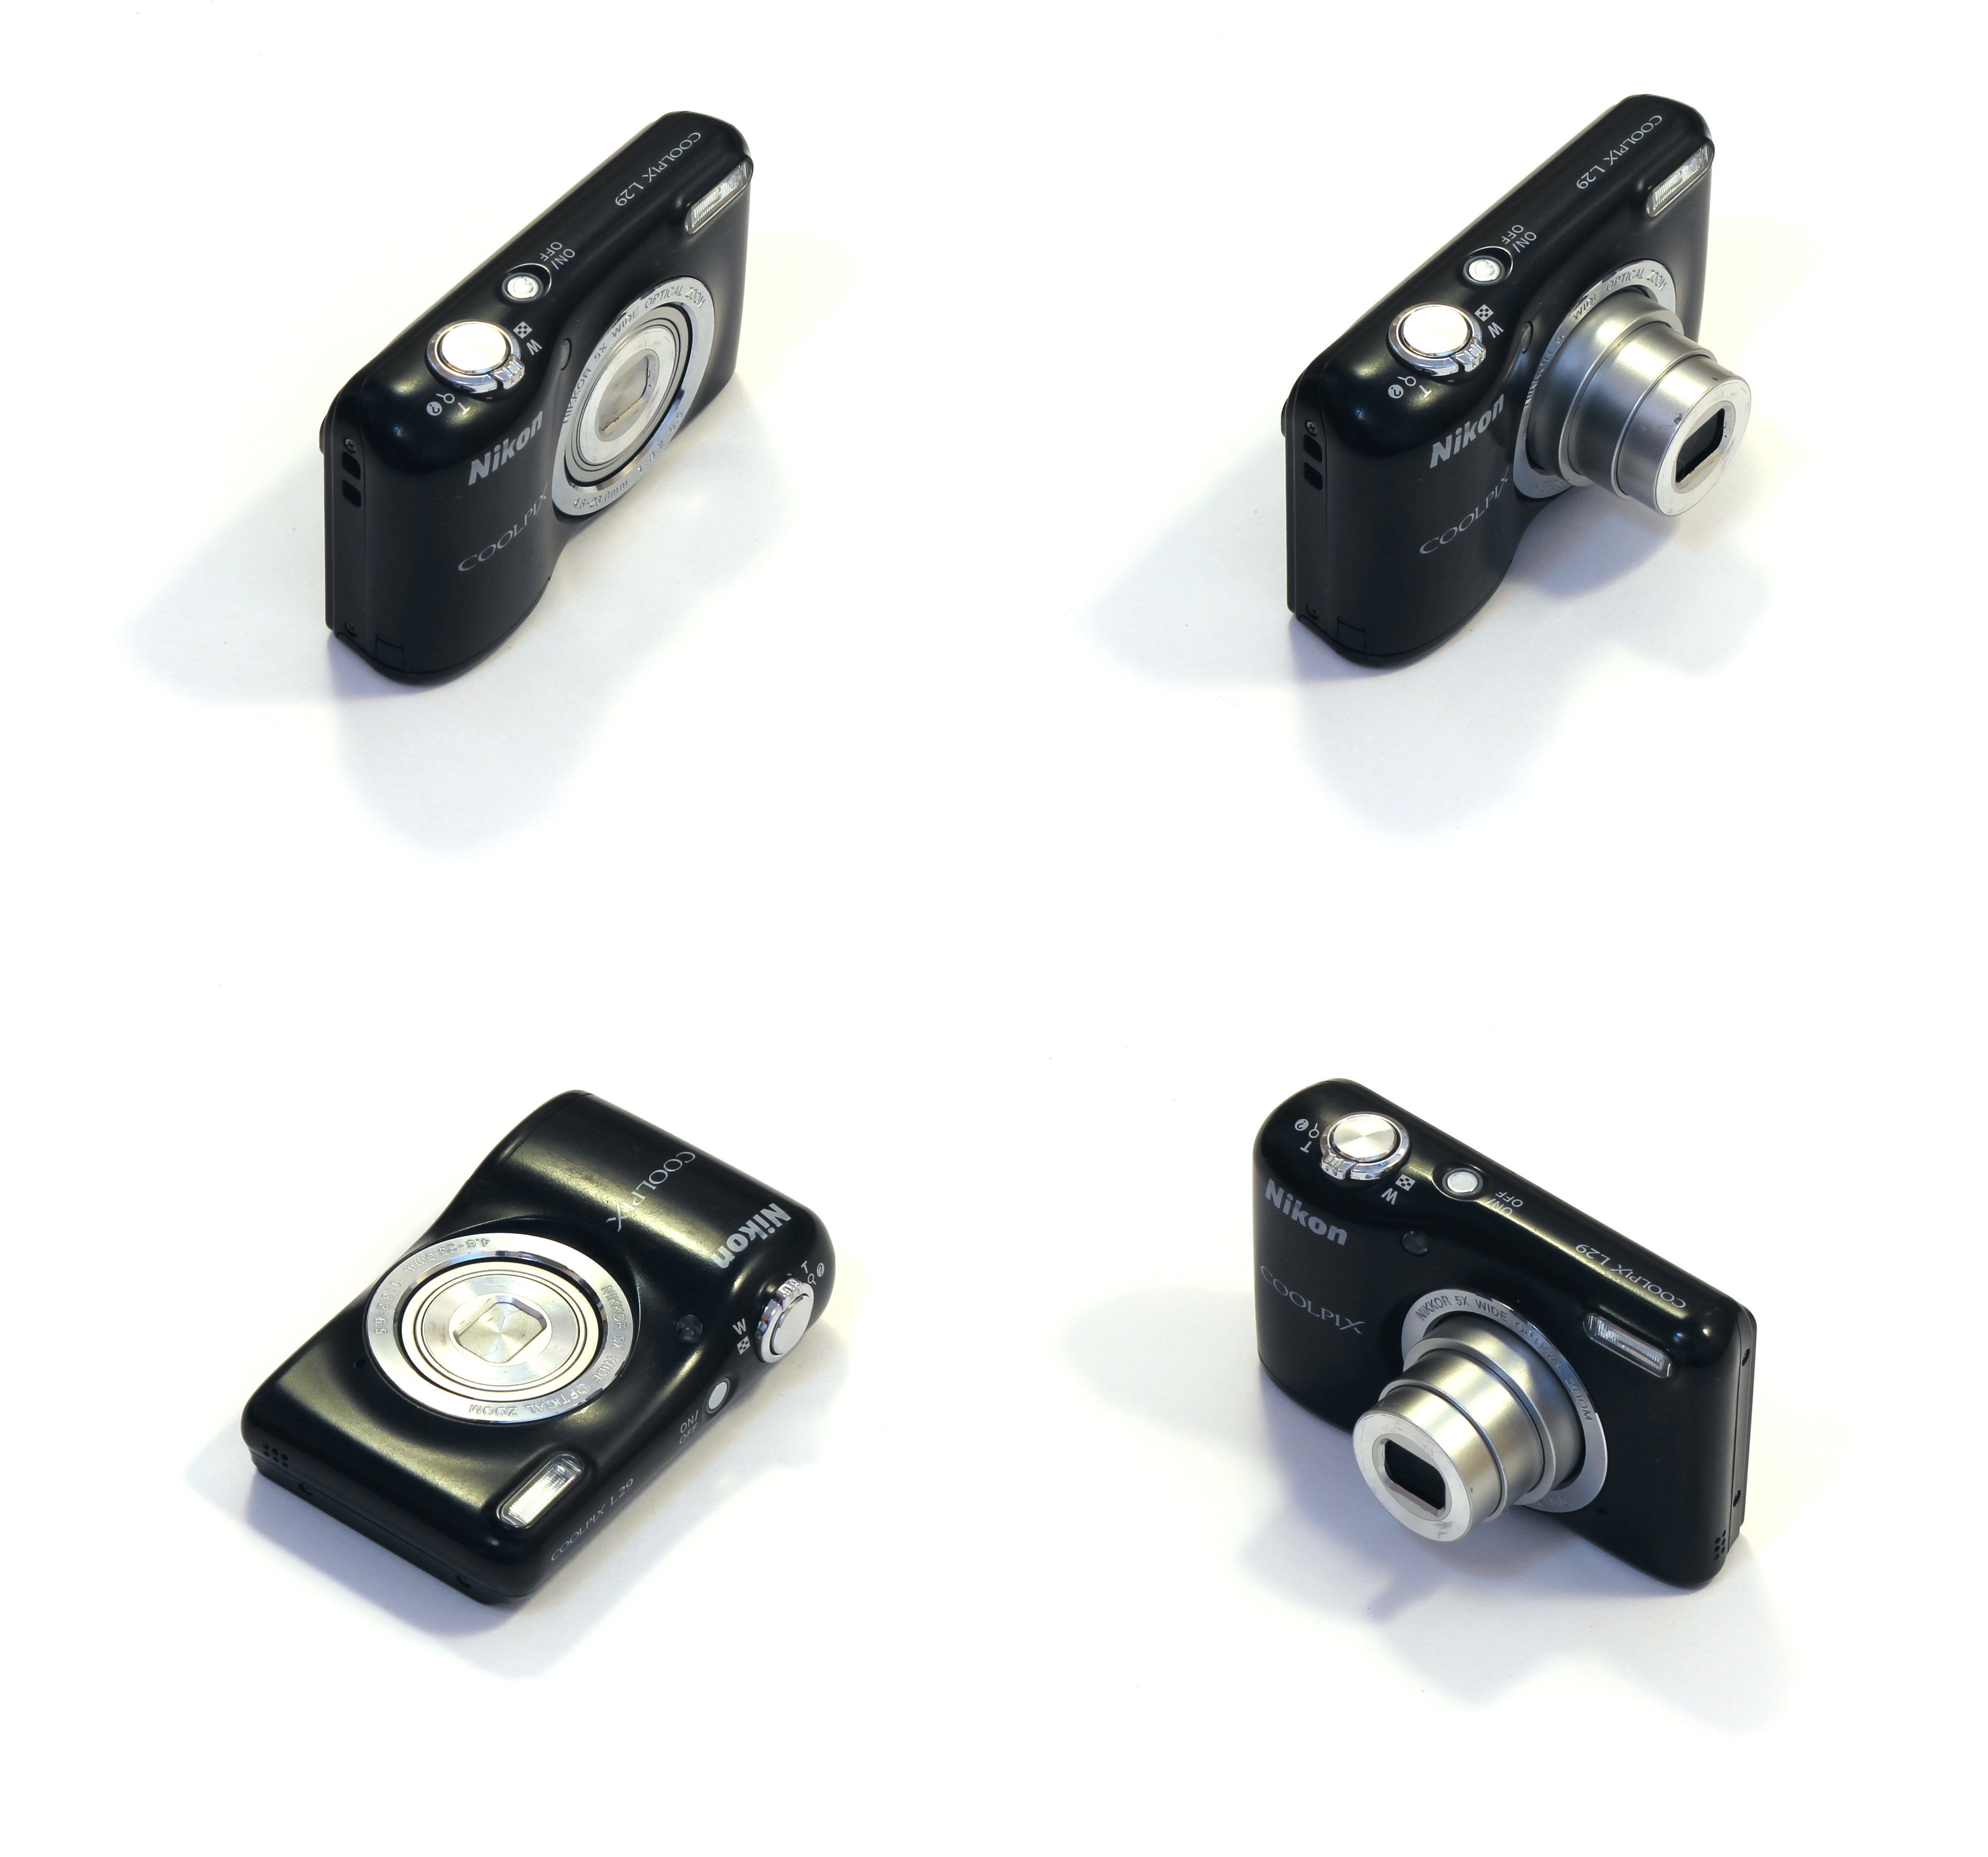
technology, camera, font, digital, compact, nikon l29